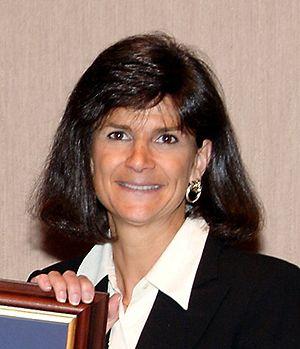
Patricia Fiorello Russo, née le 12 juin 1952 à Trenton dans le New Jersey, est une femme d'affaires américaine. Elle est une ancienne directrice générale de la société Alcatel-Lucent.